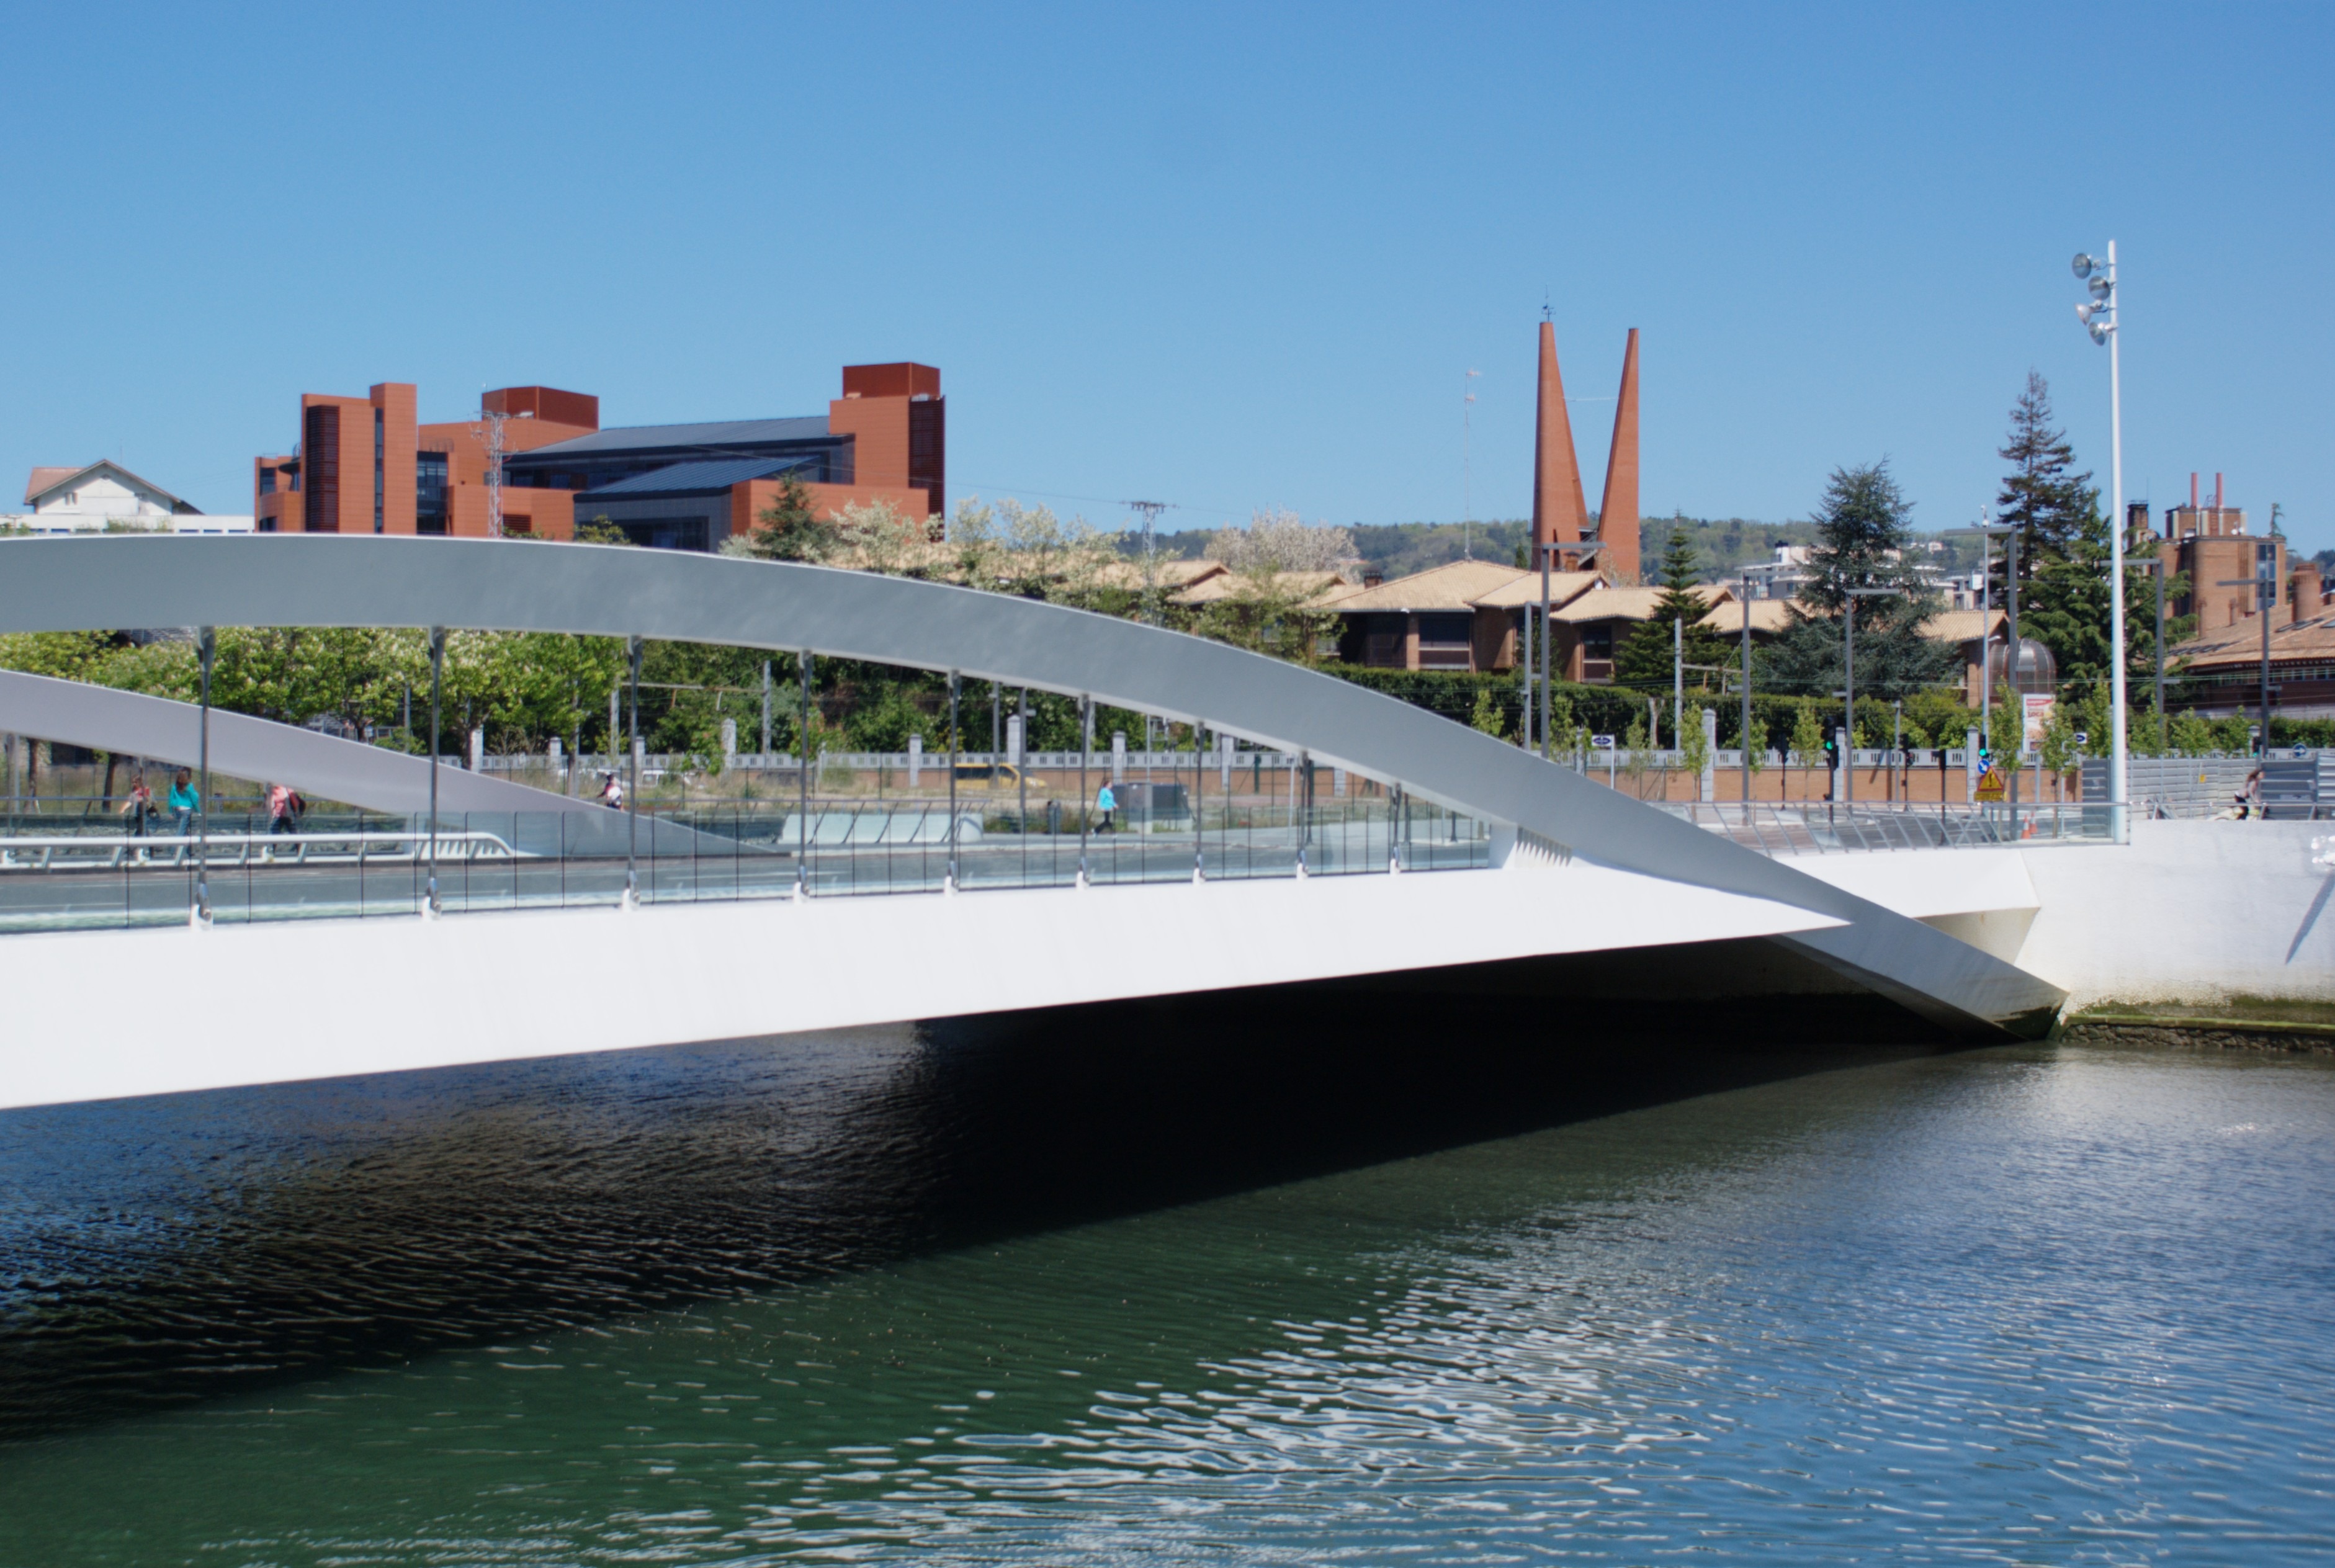
sea, dock, bridge, panorama, marina, waterway, arch bridge, san sebastian, modern bridge